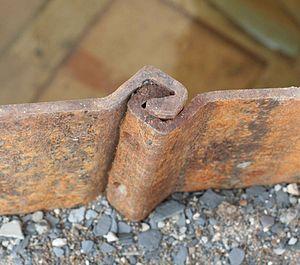
Une palplanche était une planche servant à consolider une galerie de mine afin d'éviter les éboulements.